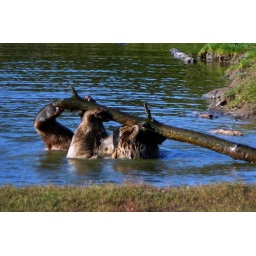
bear playing in the lake